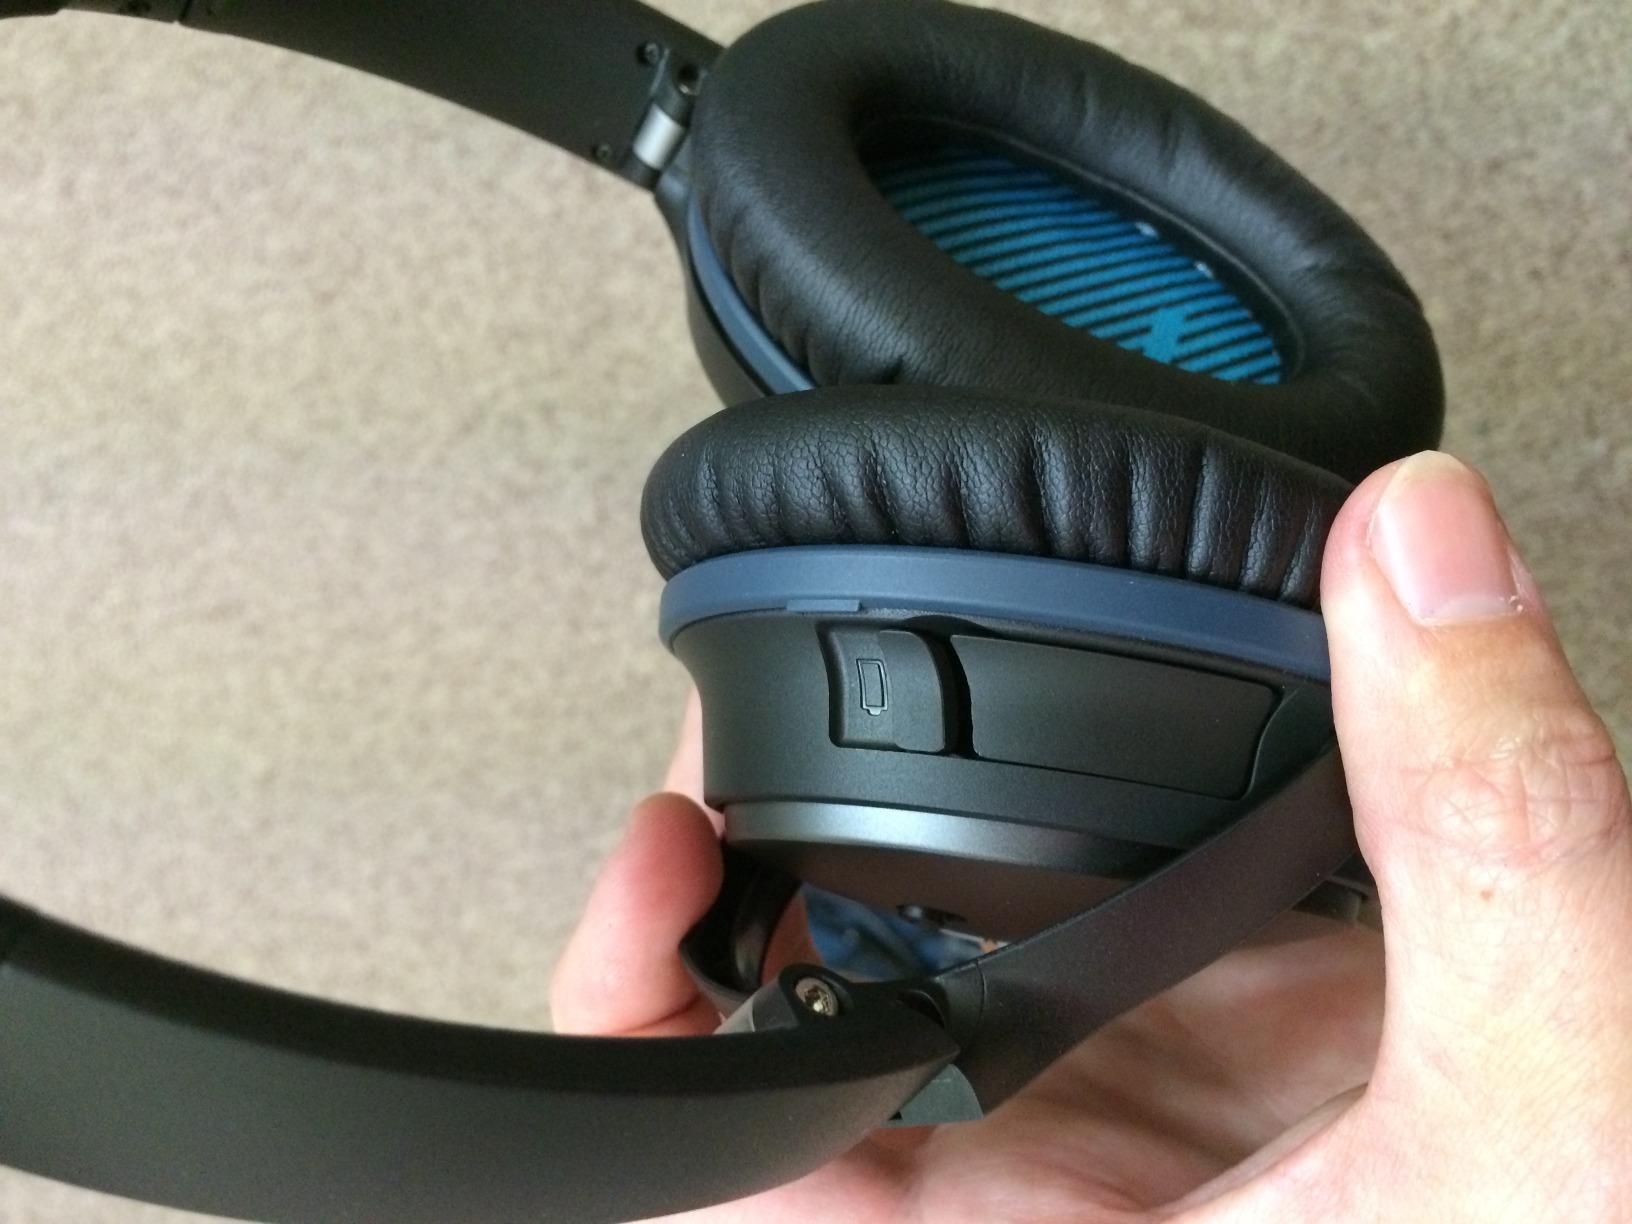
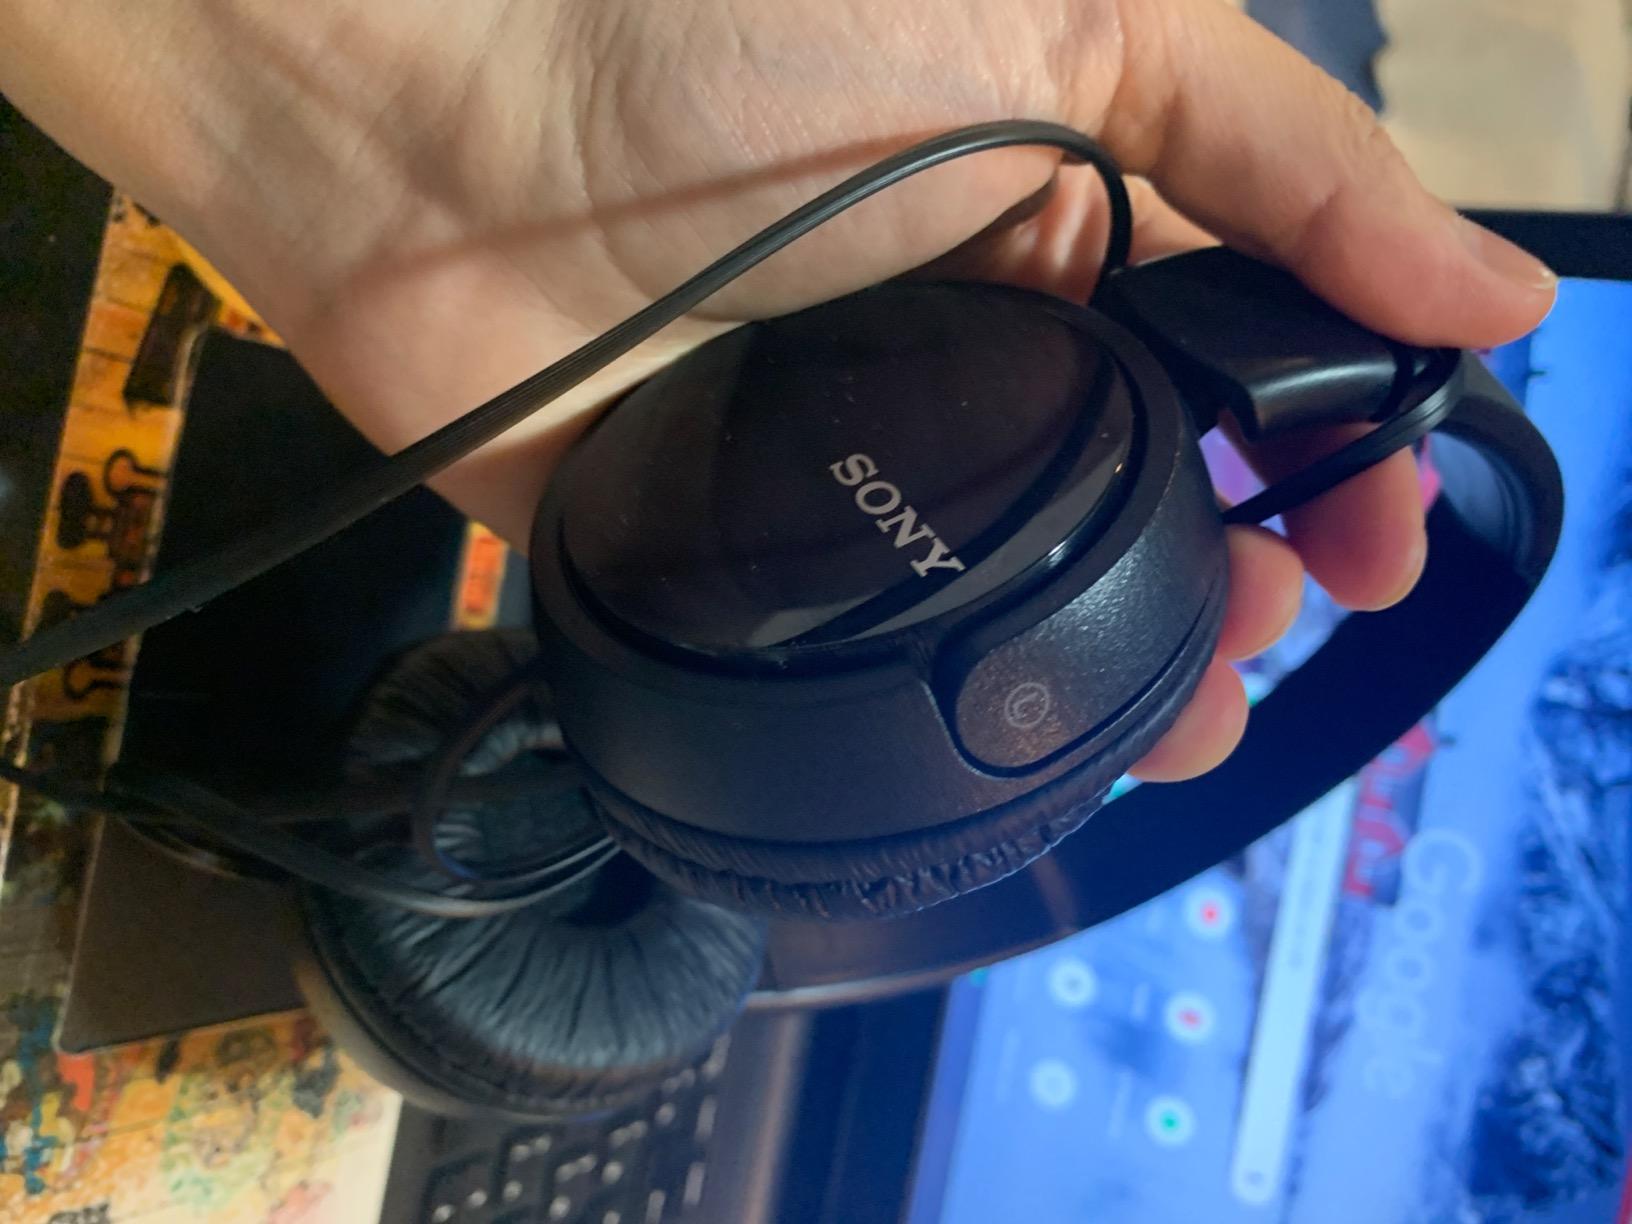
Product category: headphones
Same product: no